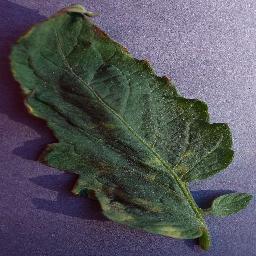
Label: Tomato___Leaf_Mold